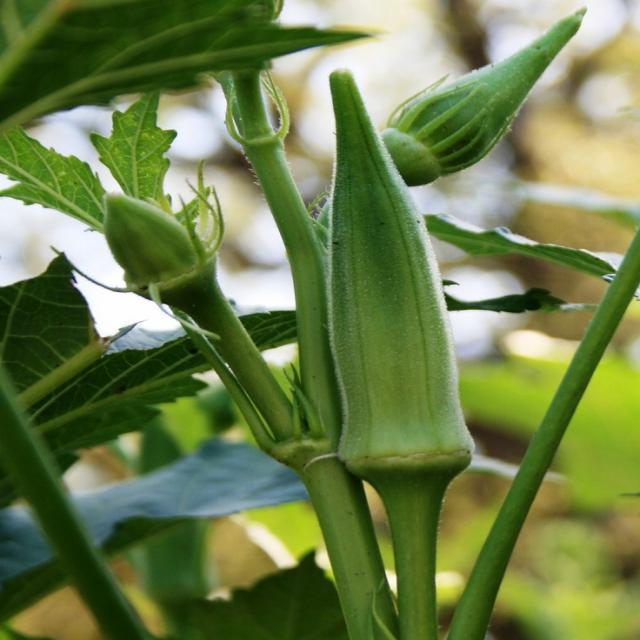
Label: Mature